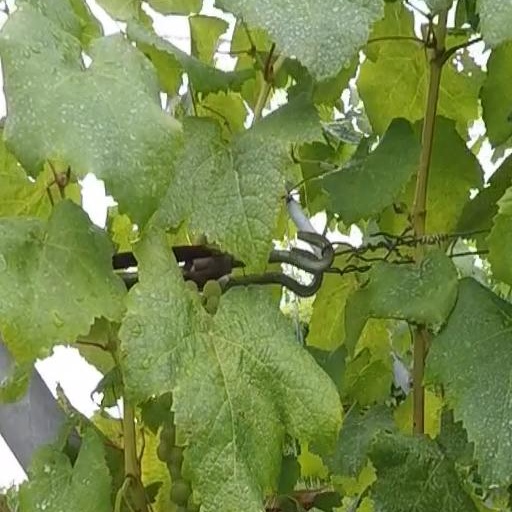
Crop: grape